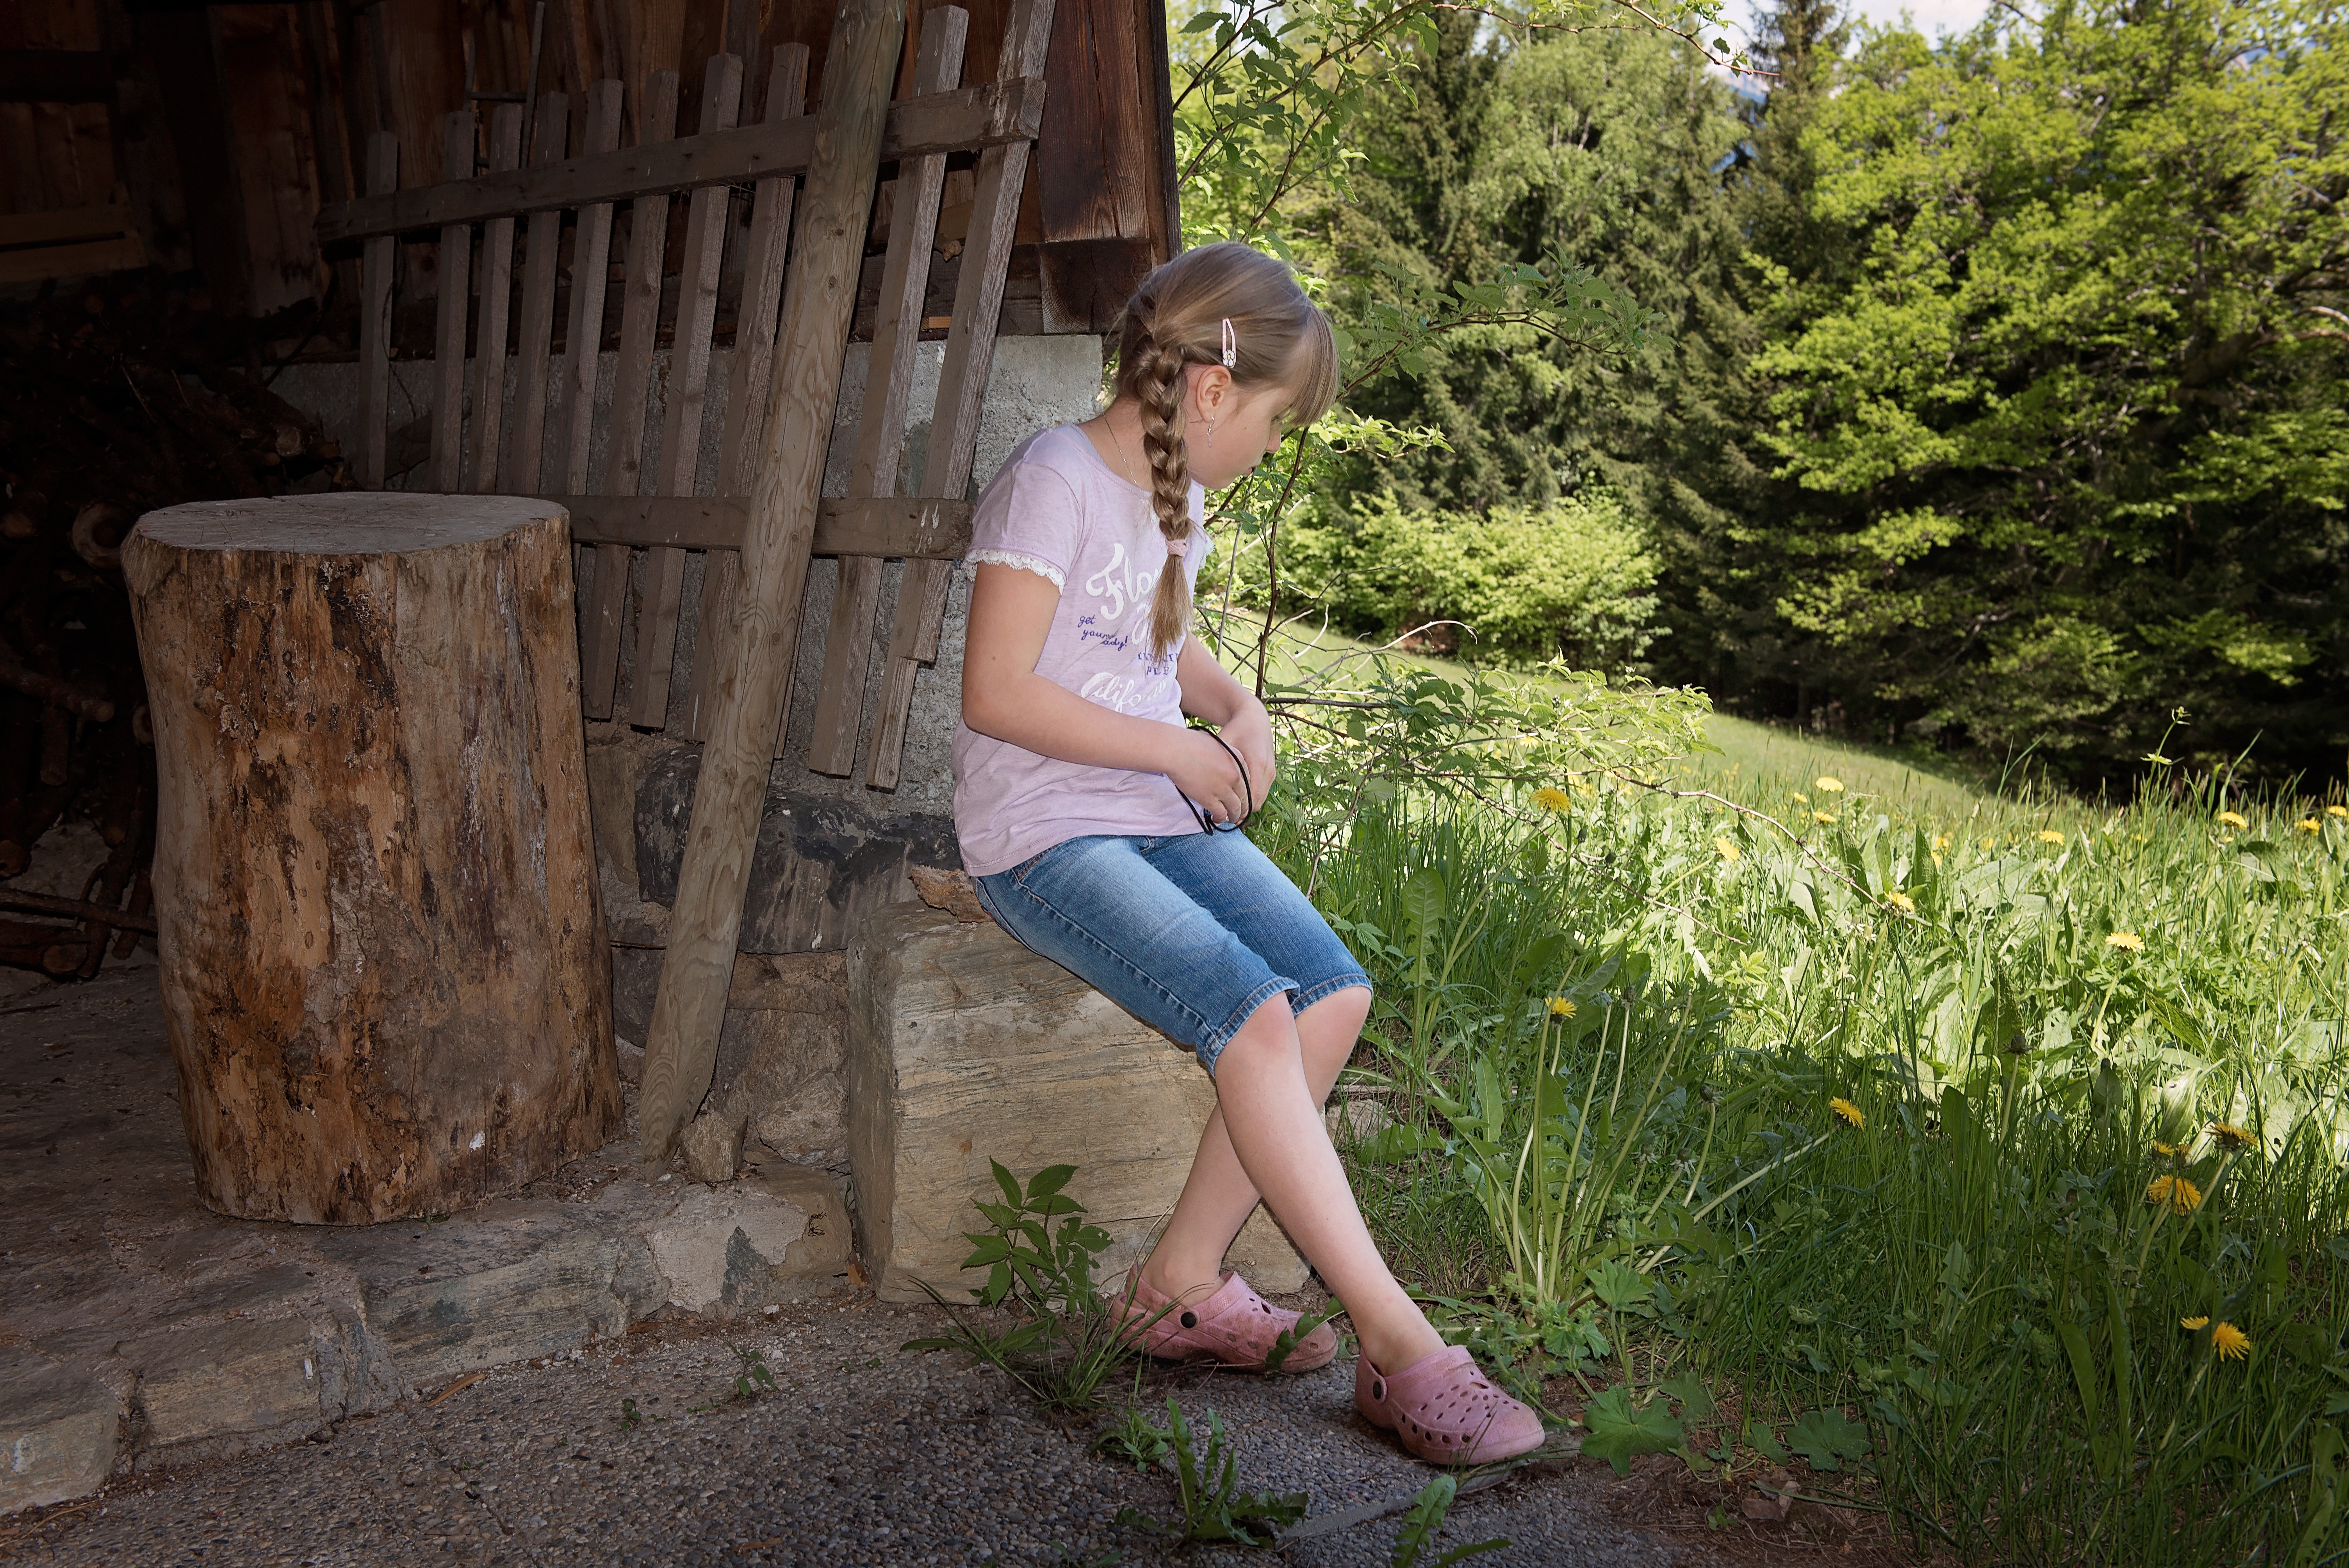
nature, girl, woman, sitting, backyard, child, human, out, photo shoot, human positions